Sam Szafran

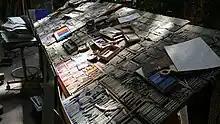
The artist's studio

First retrospectives were organized by Jean Clair and Jean-Louis Prat in 1999 and 2000 at the Fondation Pierre Gianadda in Martigny/ Switzerland and at the Fondation Maeght in Saint-Paul-de-Vence.